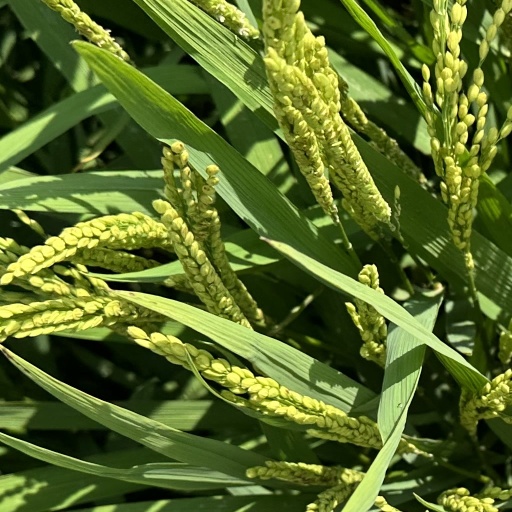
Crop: rice